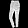
Label: Trouser